Four-engined jet aircraft

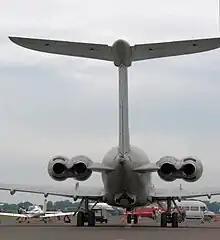
Rear view of a Vickers VC10, showing its four podded engines mounted on the rear fuselage

The four podded engines can also be attached to the rear fuselage, necessitating a T-tail. This reduces cabin noise and frees up more space on the wings for high-lift devices and fuel storage. The airflow over the wings is also undisturbed due to the absence of pylons. However, the rear-mounted engines shift the centre of gravity aft, and are located further from the fuel supply. The Ilyushin Il-62 and Vickers VC10 both have their four engines mounted in this configuration.